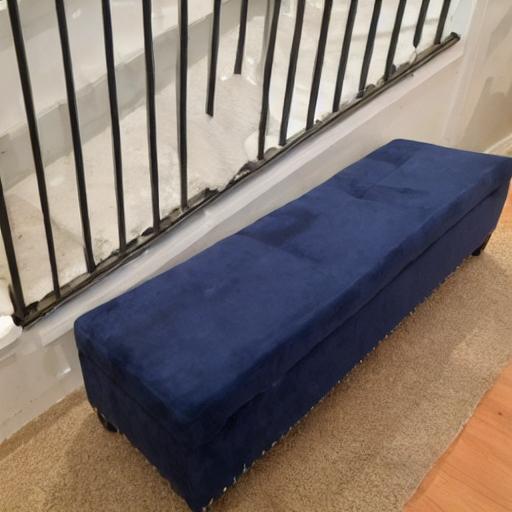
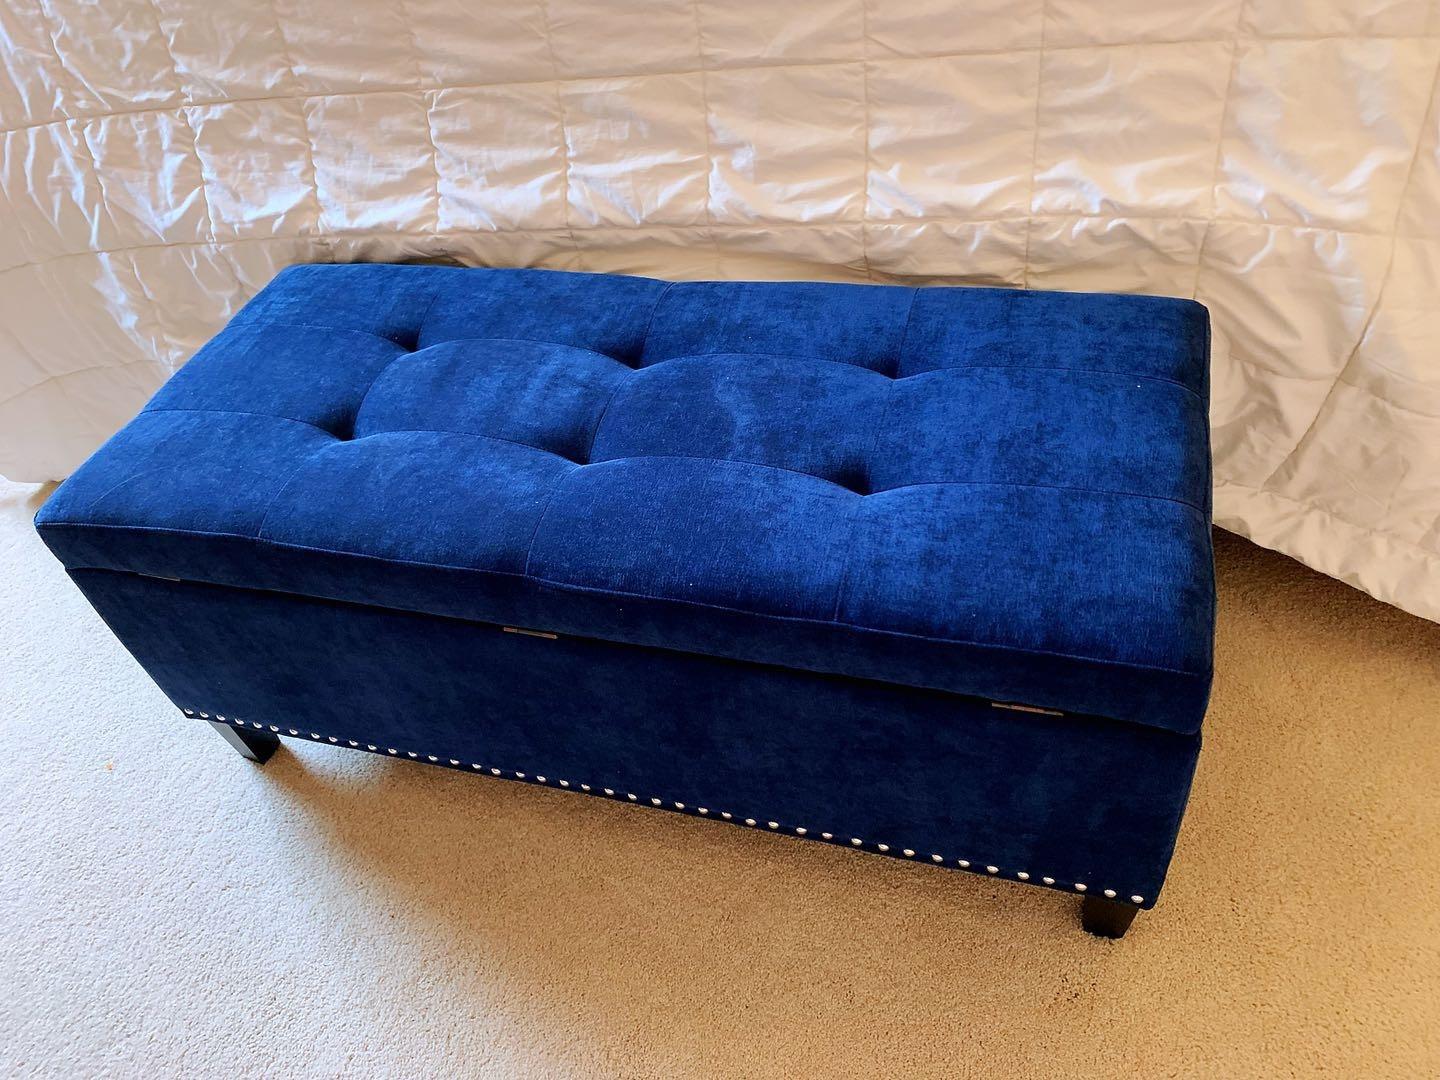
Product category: stool
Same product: no